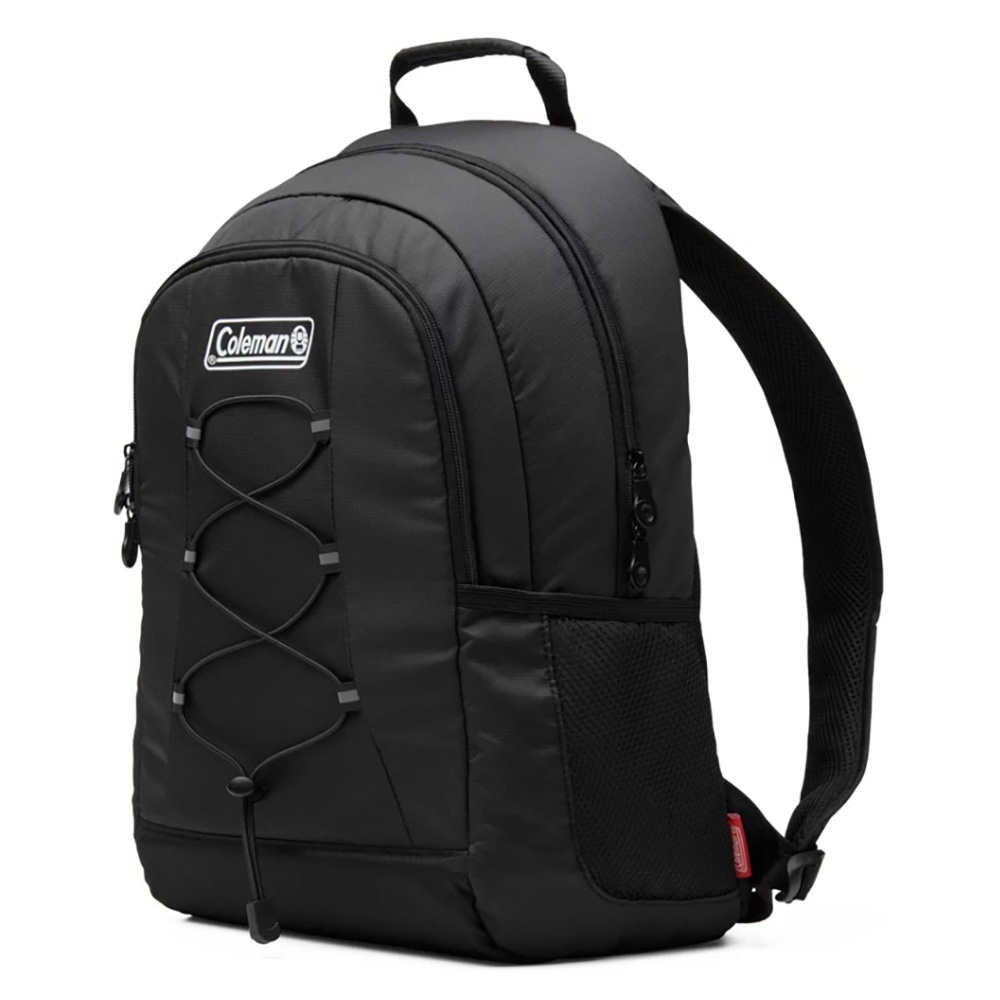
Coleman CHILLER 28-Can Soft-Sided Backpack Cooler - Black [2158133]
CHILLER™ 28-Can Soft-Sided Backpack Cooler - Black Meet the CHILLER™ 28-Can Soft-Sided Backpack Cooler. Whether you’re bringing drinks to the game or keeping the fam fueled on a hike, this cooler’s easy and comfortable to carry thanks to adjustable and padded shoulder and waist straps. This cooler’s exterior is made from recycled polyester fibers, so you’ll help reduce your impact on the environment. Features: Portable: Adjustable padded shoulder and waist straps for easy transport; zippered front and inside mesh pockets for storing ice packs and other extras Recycled Fabric: Exterior fabric is made from recycled polyester fibers Leakproof: Welded seams prevent leaks Superior Ice Retention: TempLock™ Insulation keeps food and drinks cold for 12 hours or more Capacity: Holds up to 28 cans Specifications: Color: Black Weight (lbs): 2.75 Exterior Height (inches): 18.75 Exterior Length (inches): 12.5 Exterior Width (inches): 3.75 Capacity: 28 Cans Cooler Cup Holders: No Cooler Wheels: Yes Specifications: Color: Black Box Dimensions: 5"H x 13"W x 14"L WT: 1.4 lbs UPC: 076501170702
Brand: Coleman
Category: Sporting Goods > Outdoor Recreation > Camping & Hiking > Tent Accessories